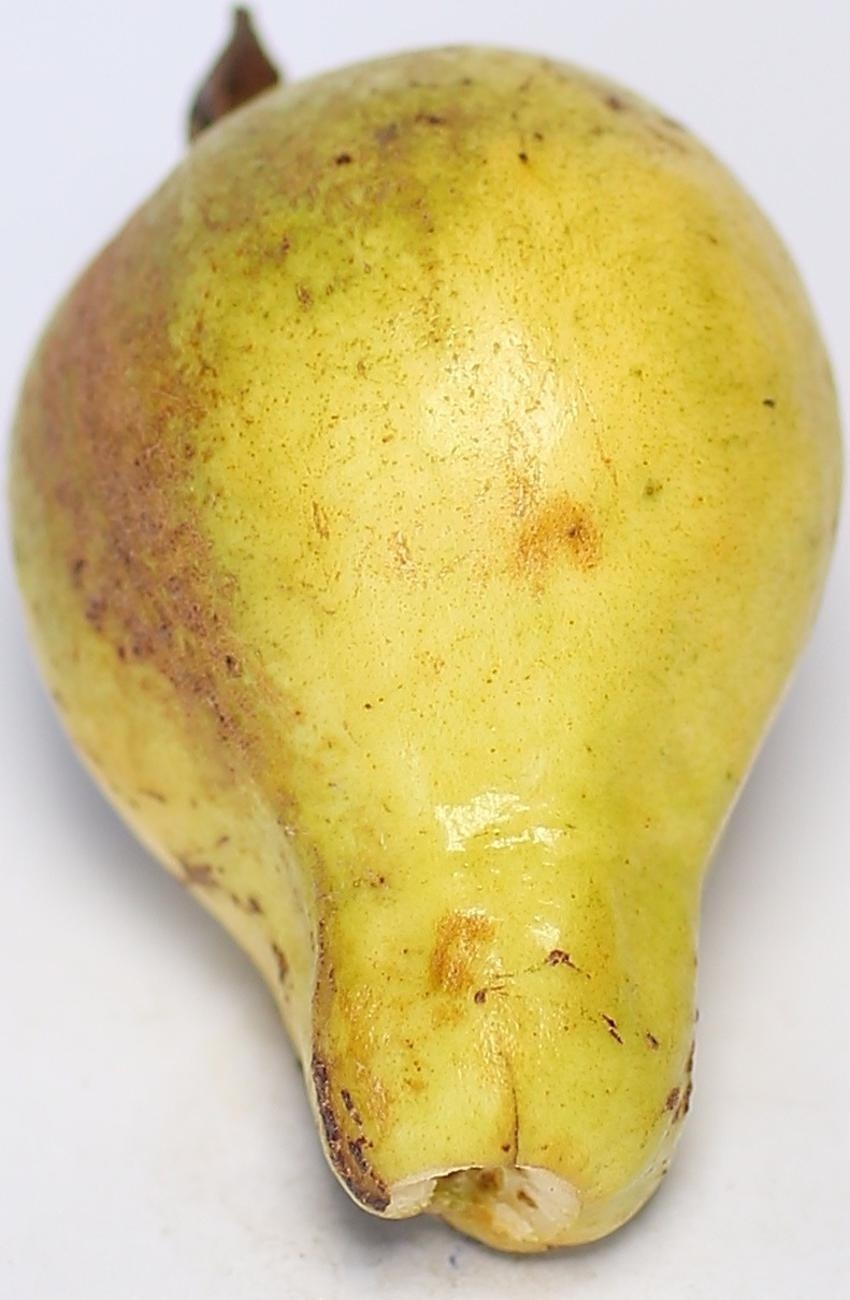
Maturity: ripe
Variety: local-sindhi